November 2022 lunar eclipse

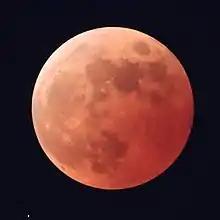
Totality from Aichi Prefecture, Japan at 11:04 UTC, with Uranus at the bottom left

A total lunar eclipse occurred at the Moon’s ascending node of orbit on Tuesday, November 8, 2022, with an umbral magnitude of 1.3607. It was a central lunar eclipse, in which part of the Moon passed through the center of the Earth's shadow. A lunar eclipse occurs when the Moon moves into the Earth's shadow, causing the Moon to be darkened. A total lunar eclipse occurs when the Moon's near side entirely passes into the Earth's umbral shadow. Unlike a solar eclipse, which can only be viewed from a relatively small area of the world, a lunar eclipse may be viewed from anywhere on the night side of Earth. A total lunar eclipse can last up to nearly two hours, while a total solar eclipse lasts only a few minutes at any given place, because the Moon's shadow is smaller. Occurring about 5.6 days before apogee (on November 14, 2022, at 1:40 UTC), the Moon's apparent diameter was smaller.